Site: brandenburg
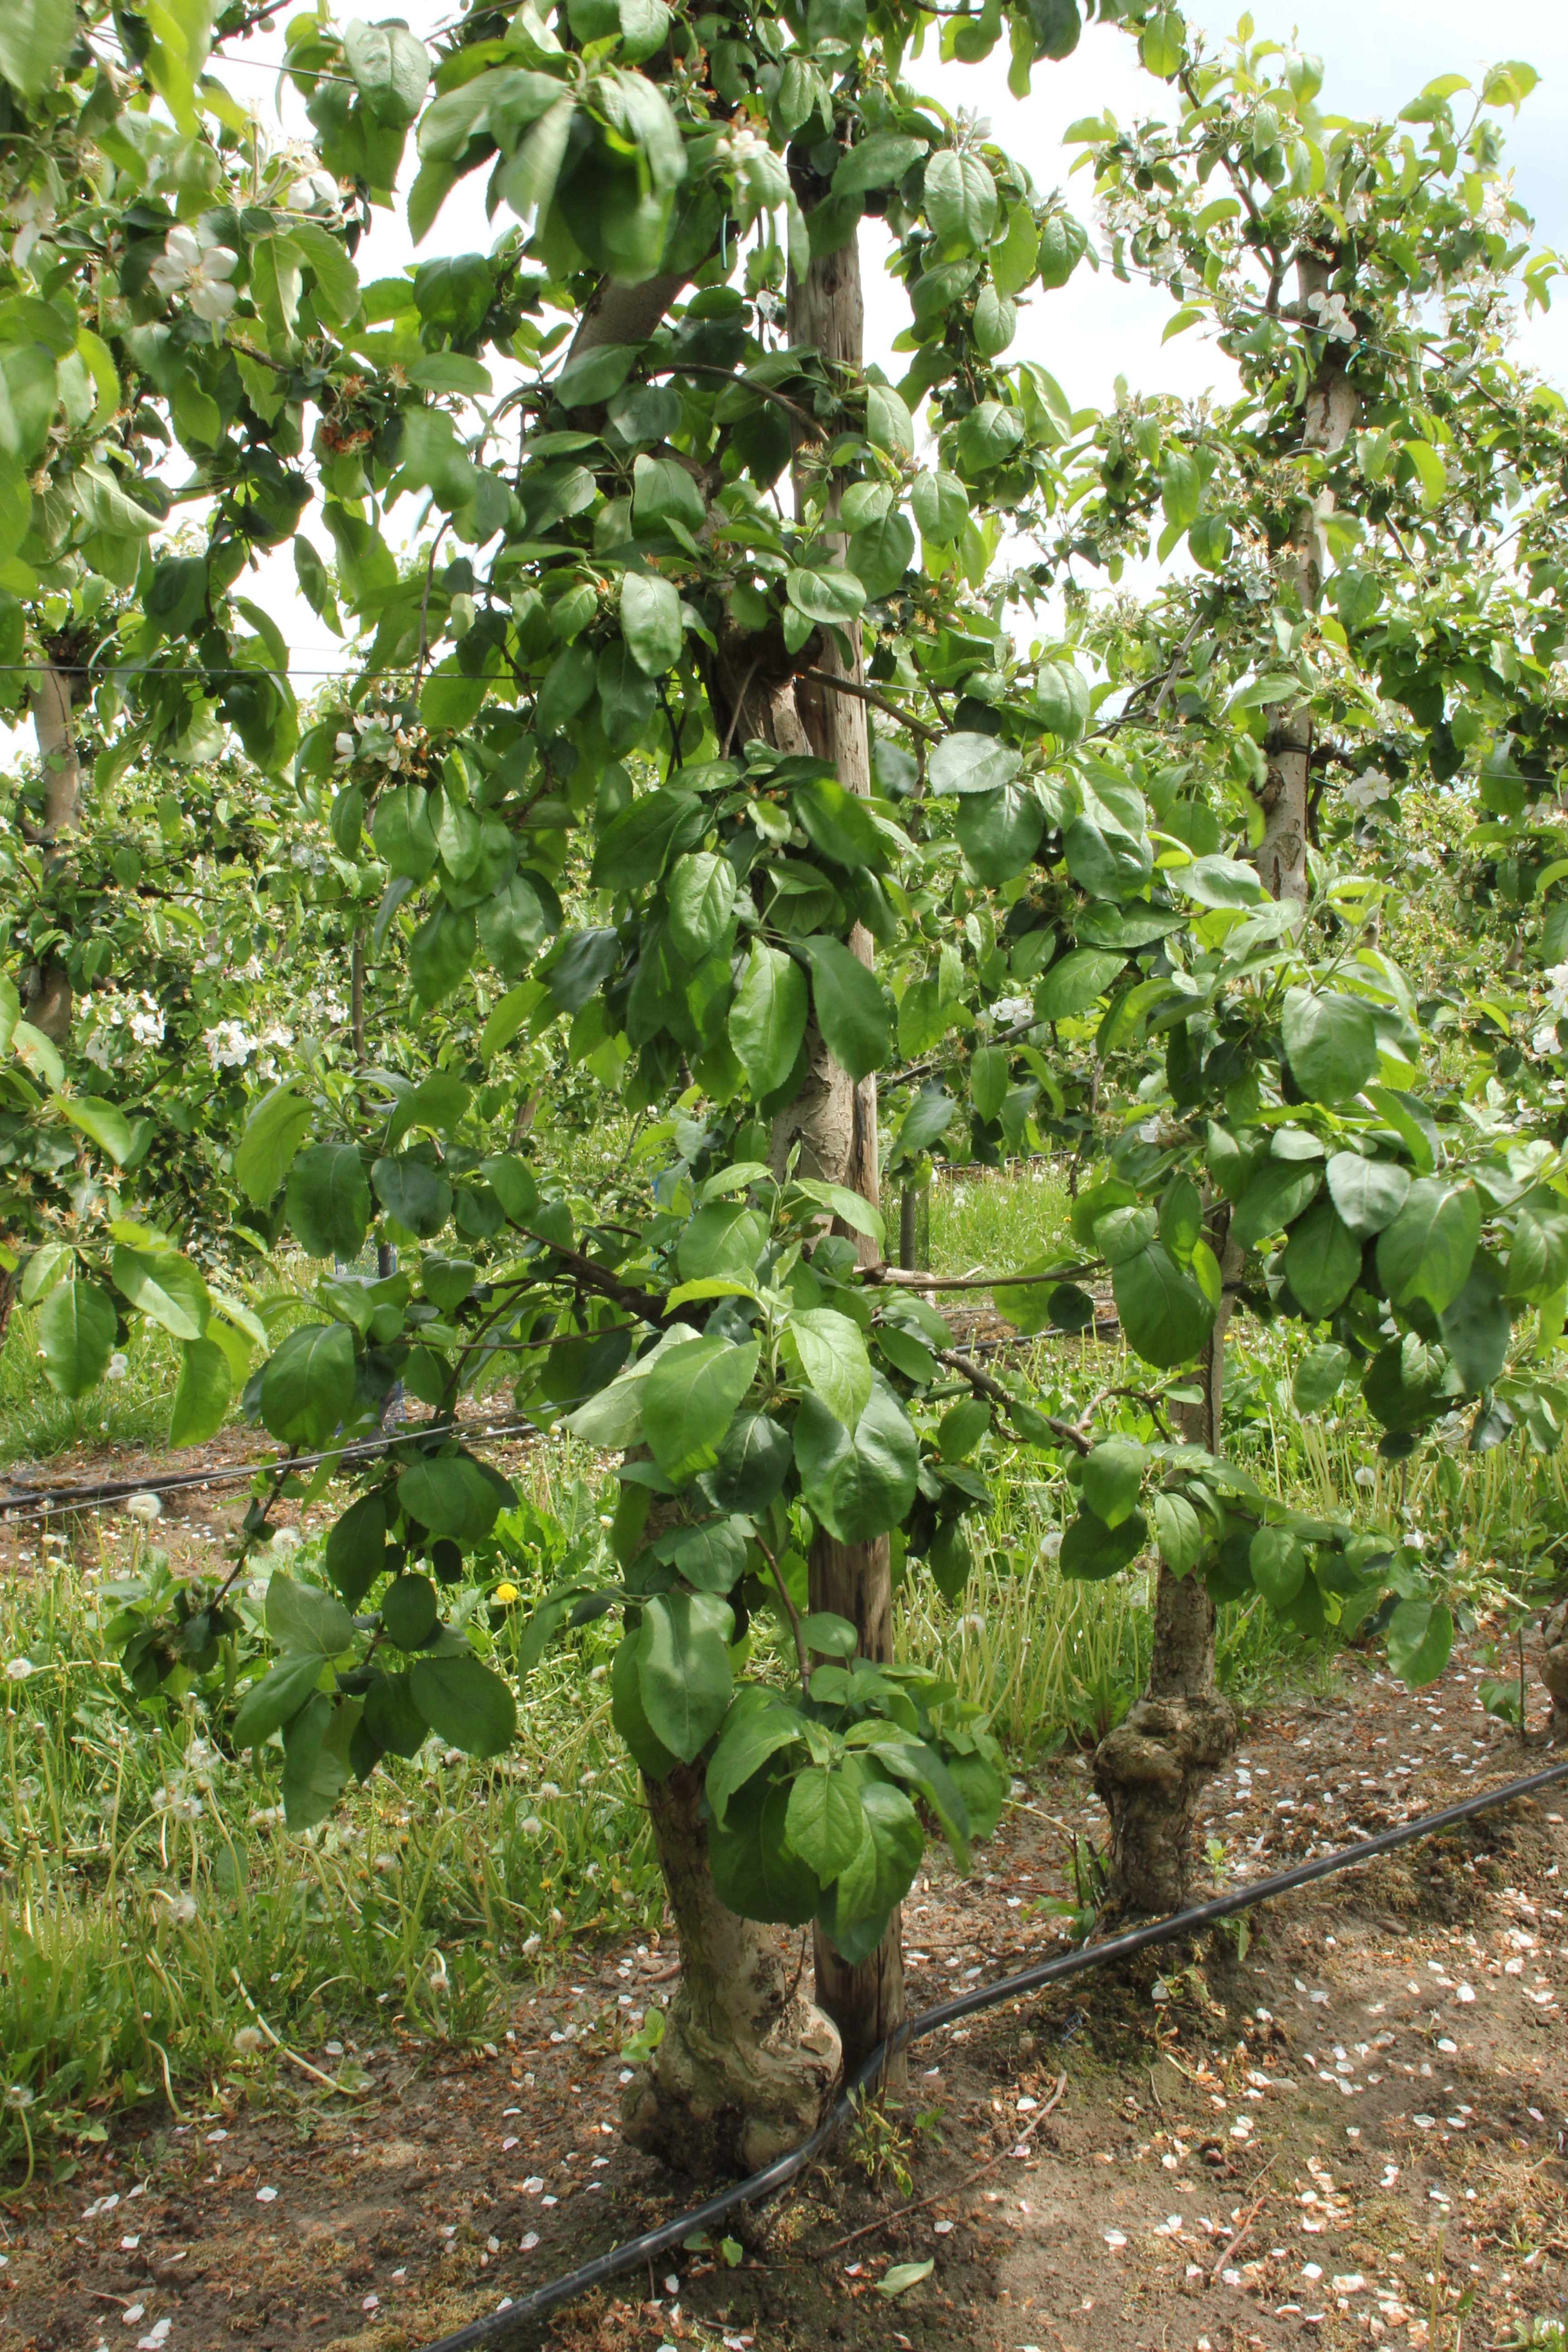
Growth stage (BBCH 67): Flowering